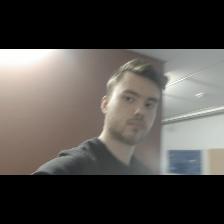
Label: Human